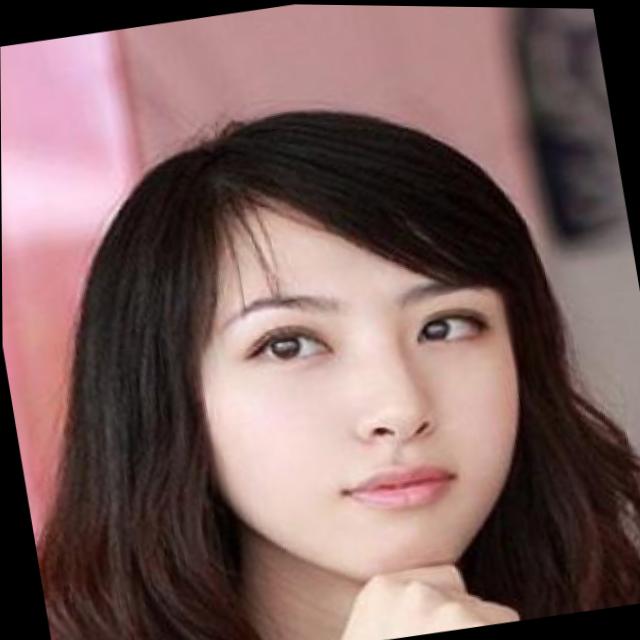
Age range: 21-44